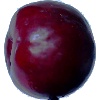
Label: Plum 2